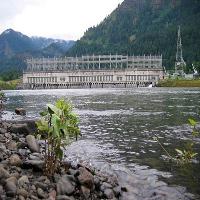
Weather: cloudy or overcast